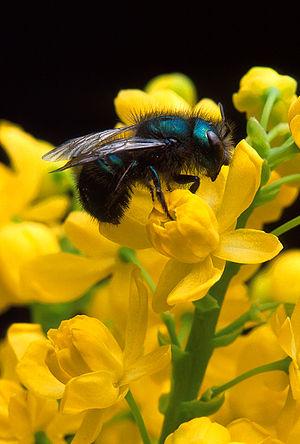
Osmia ribifloris
Osmia ribifloris est une espèce d'insectes hyménoptères de la famille des Megachilidae.